Tintagel

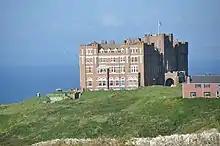
Camelot Castle Hotel in 2012

Stone crosses, of which there are two, have both been moved from their original positions: the plainer of the two is Hendra cross (see Bossiney). Aelnat's cross which was found at Trevillet and then moved to the Wharncliffe Arms Hotel at Trevena, is finely carved. The inscription can be read as 'Aelnat fecit hanc crucem pro anima sua' (Ælnat made this cross for [the good of] his soul) – the back of the stone has the names of the four evangelists. The name of this man is Saxon, and together with Alfwy mentioned in 1086 he is the only Anglo-Saxon recorded in connection with the area. One of Thomas Hardy's poems, "By the runic stone" (1917) was interpreted by Evelyn Hardy as referring to Aelnat's cross.